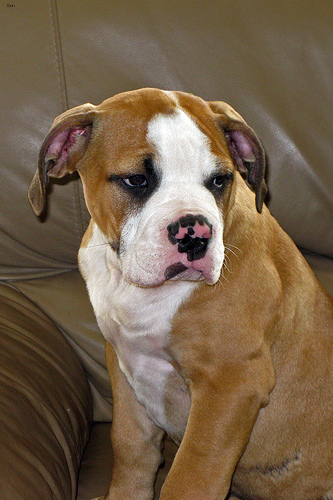
Breed: american bulldog